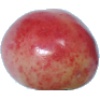
Label: Cherry Rainier 1